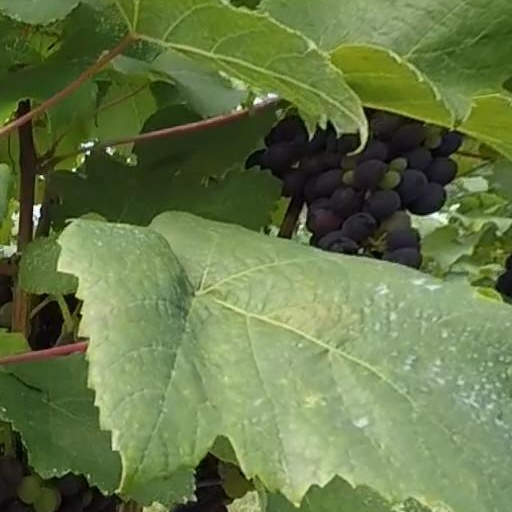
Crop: grape